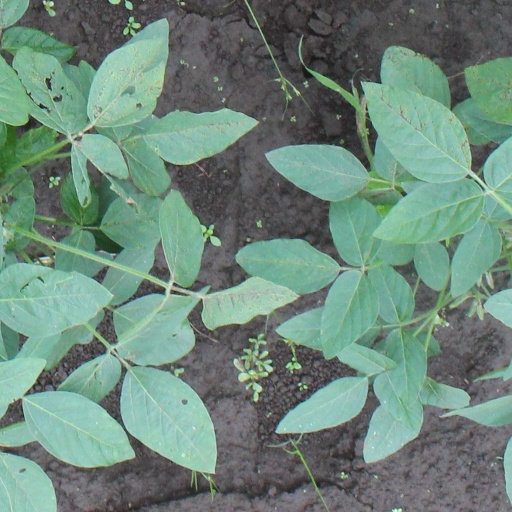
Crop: soybean